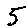
Label: 5